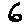
Label: 6